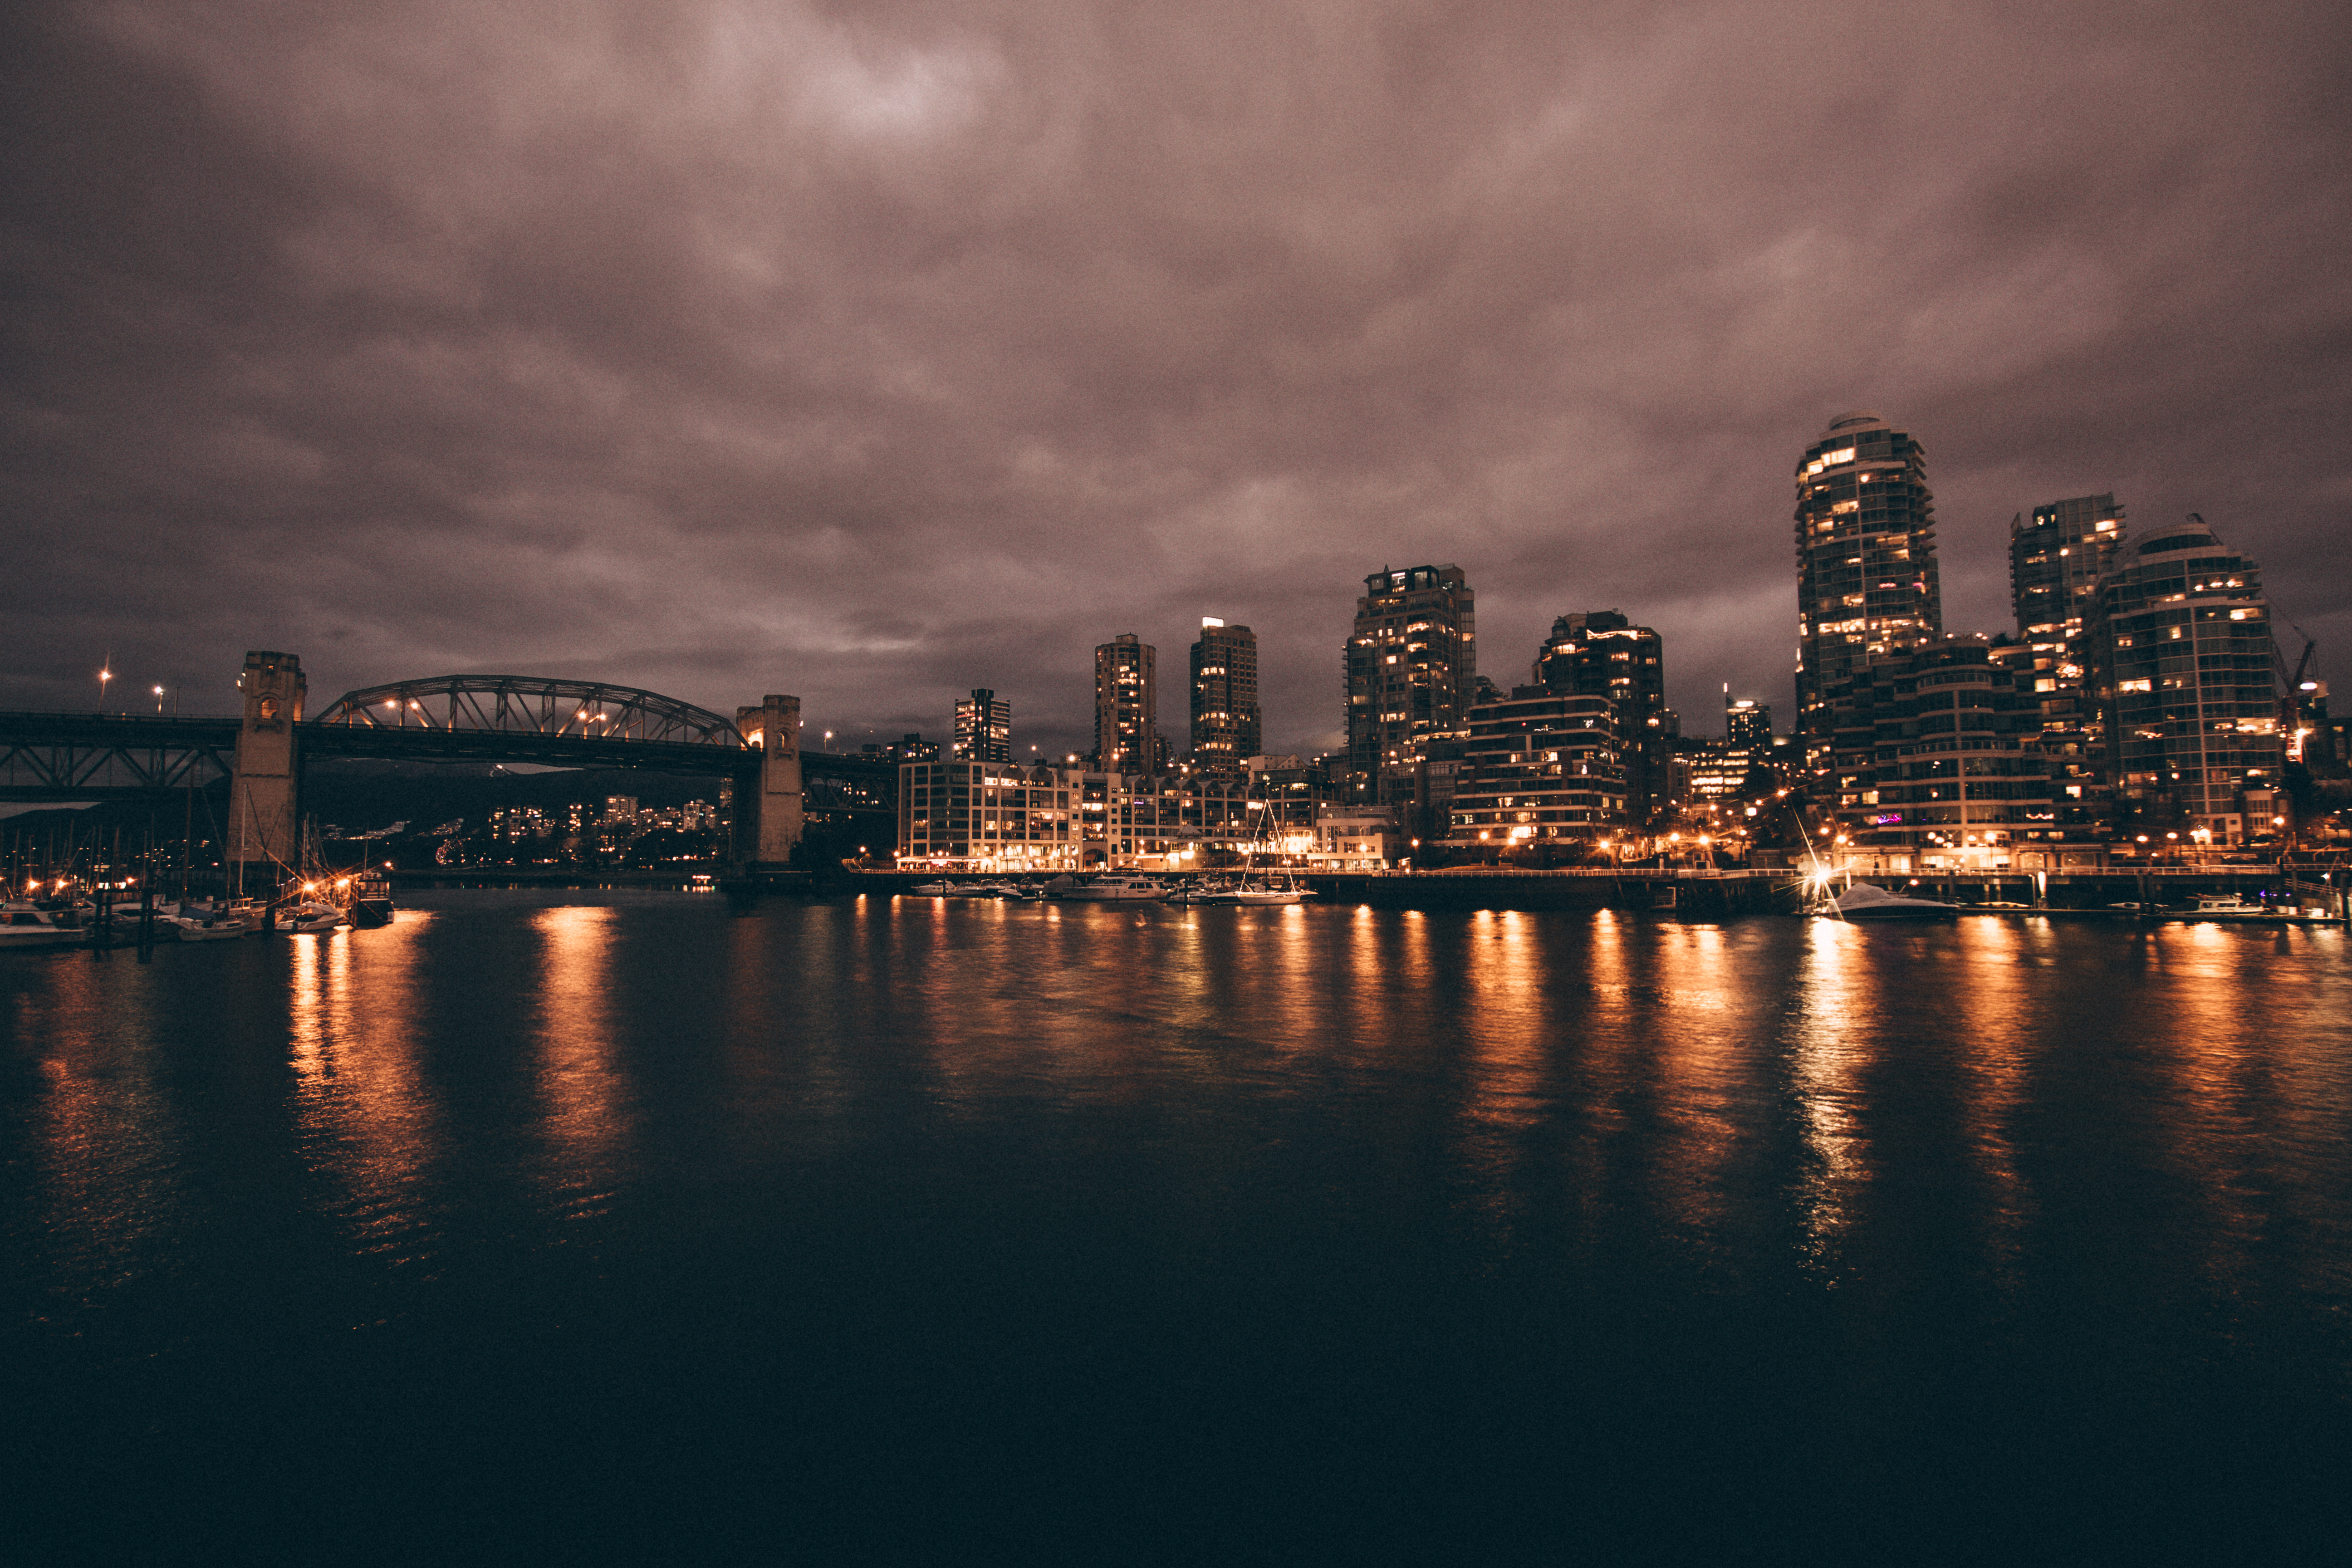
horizon, cloud, sunset, bridge, skyline, night, morning, building, dawn, city, skyscraper, cityscape, downtown, dusk, evening, reflection, darkness, harbour, port, metropolis, urban area, human settlement